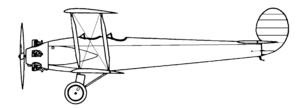
L'Avro Avian est un avion biplace de sport et de tourisme britannique de l'Entre-deux-guerres. Conçu pour remplacer l’Avro 504, cet appareil sain et robuste fut largement éclipsé par le de Havilland DH.60 Moth et ses dérivés. Il fut pourtant construit aux États-Unis et au Canada, utilisé sur tous les continents et on lui doit quelques raids spectaculaires.